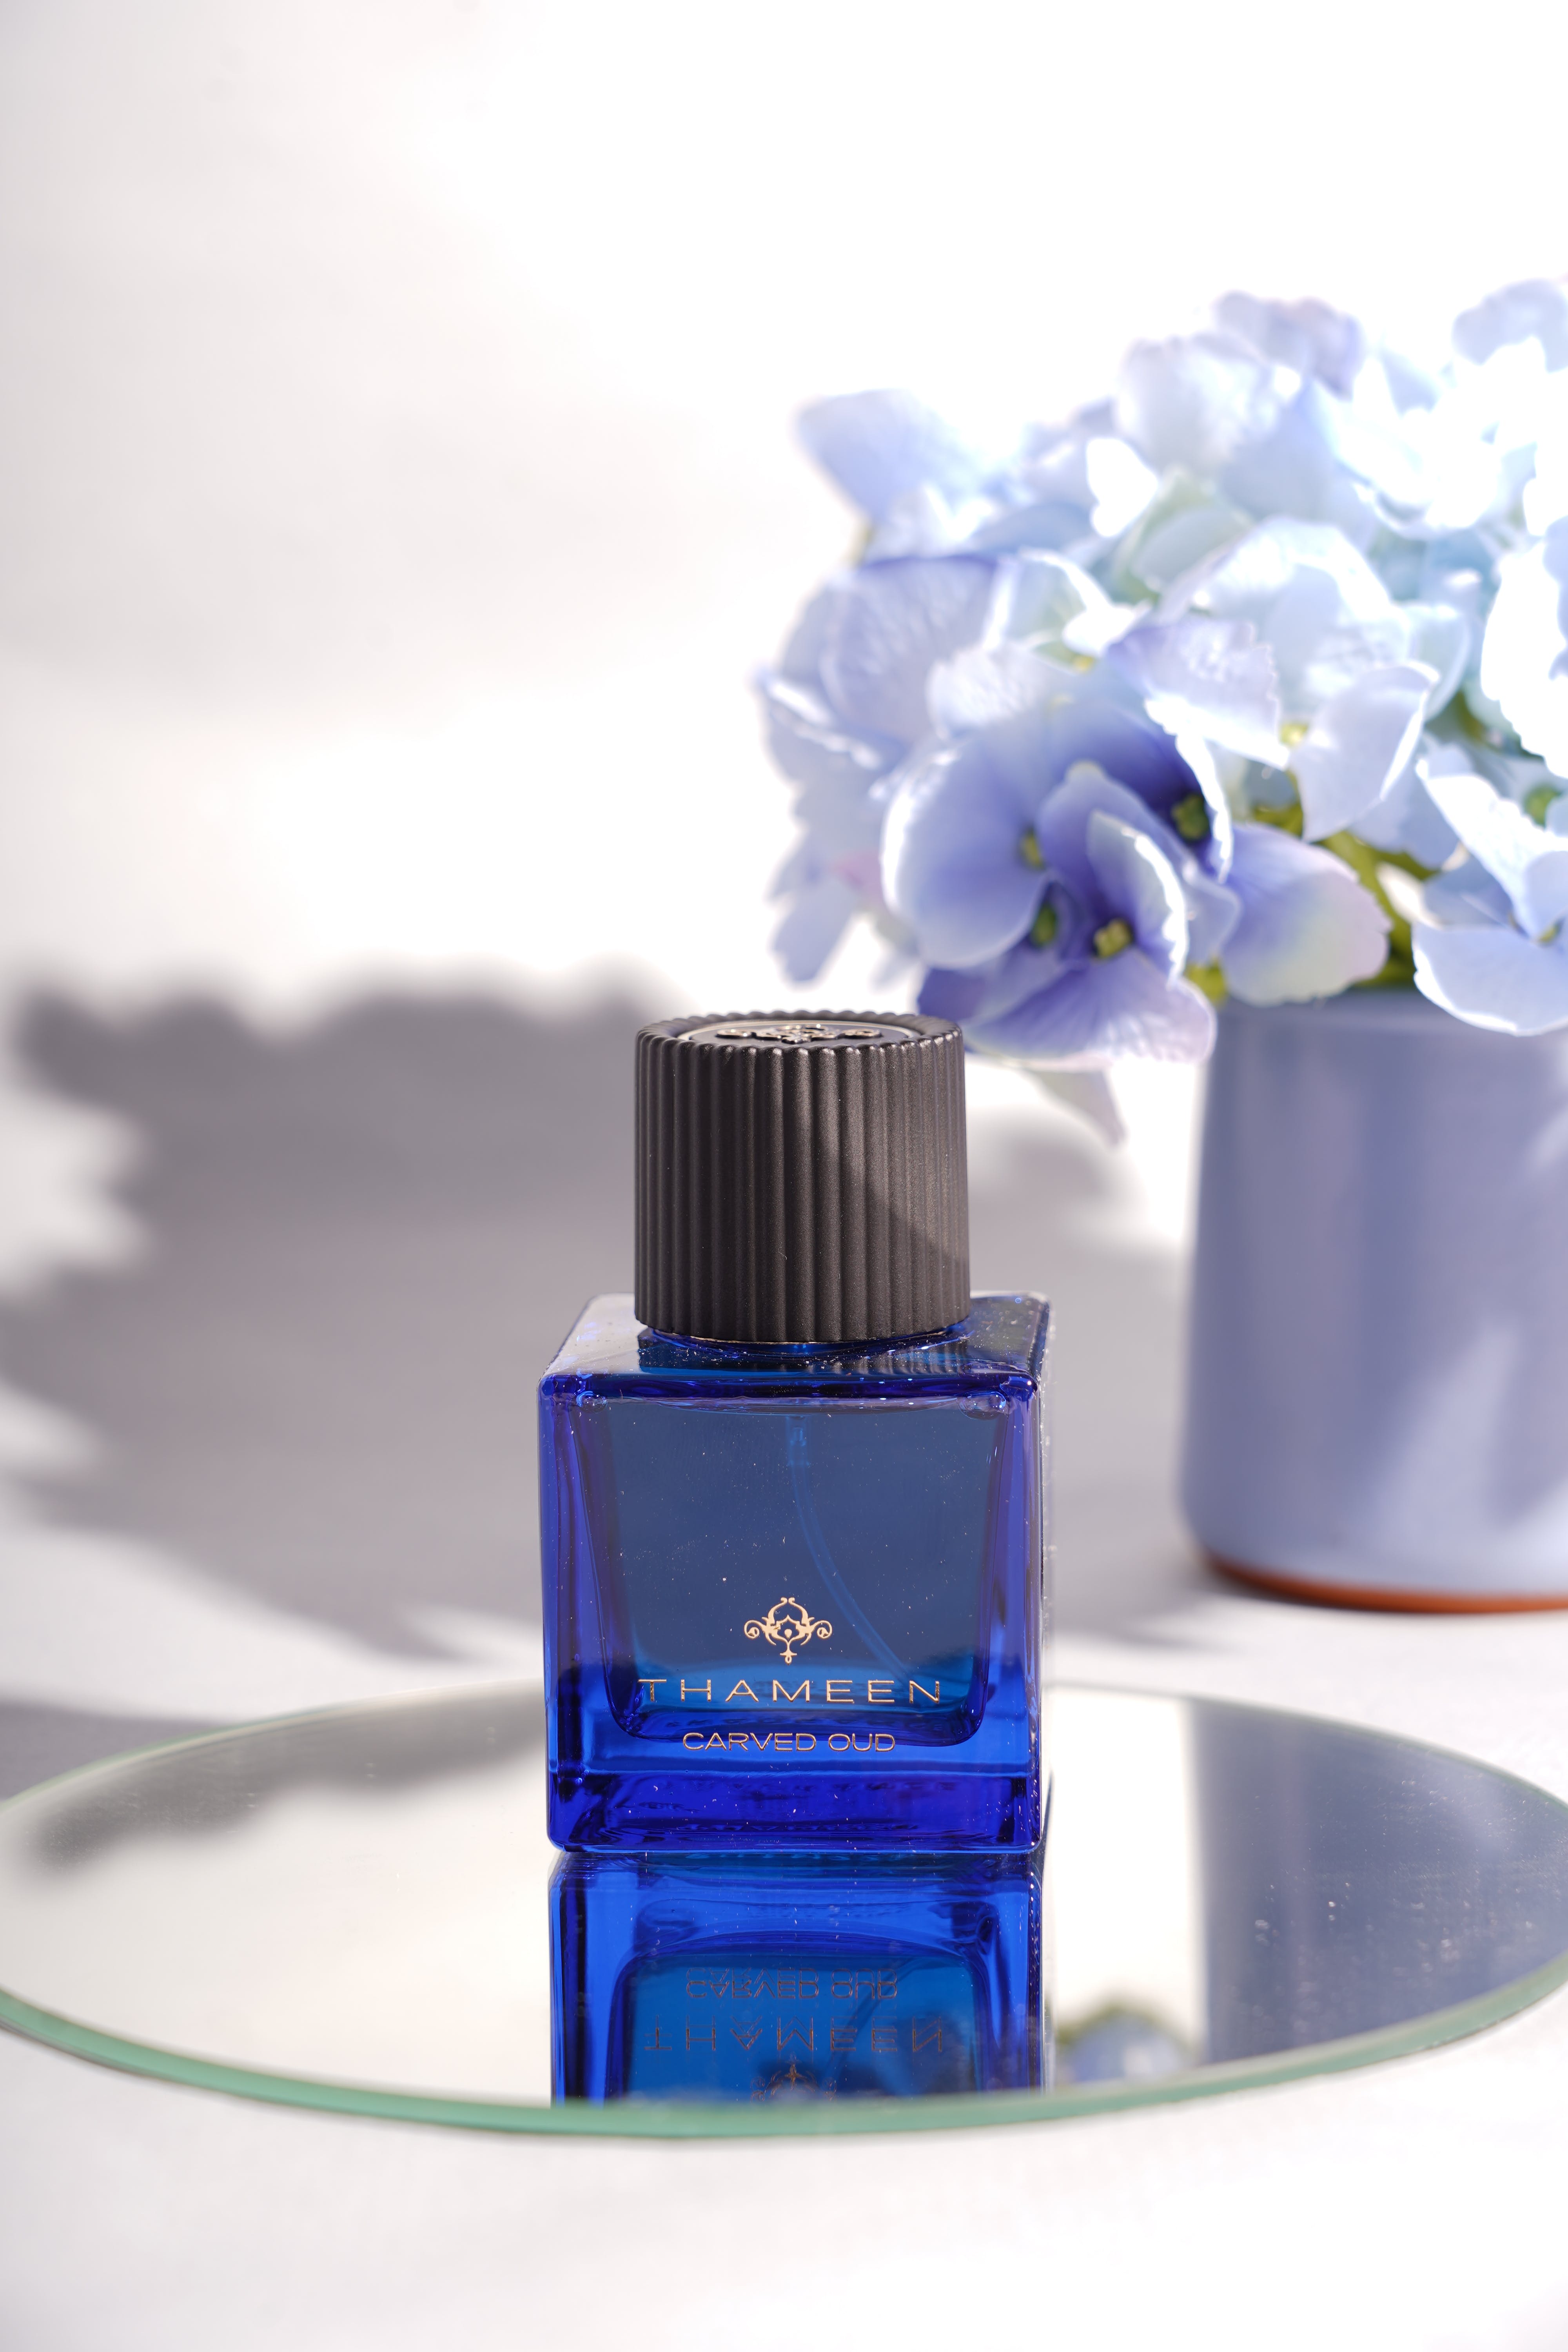
flower, liquid, plant, perfume, purple, drinkware, fluid, cosmetics, violet, plastic bottle, petal, bottle, electric blue, personal care, glass, flowerpot, skin care, flower arranging, bottle cap, rose, glass bottle, drink, artificial flower, ink, serveware, still life photography, cut flowers, flowering plant, floral design, still life, cylinder, fashion accessory, floristry, vase, font, bouquet, jewellery